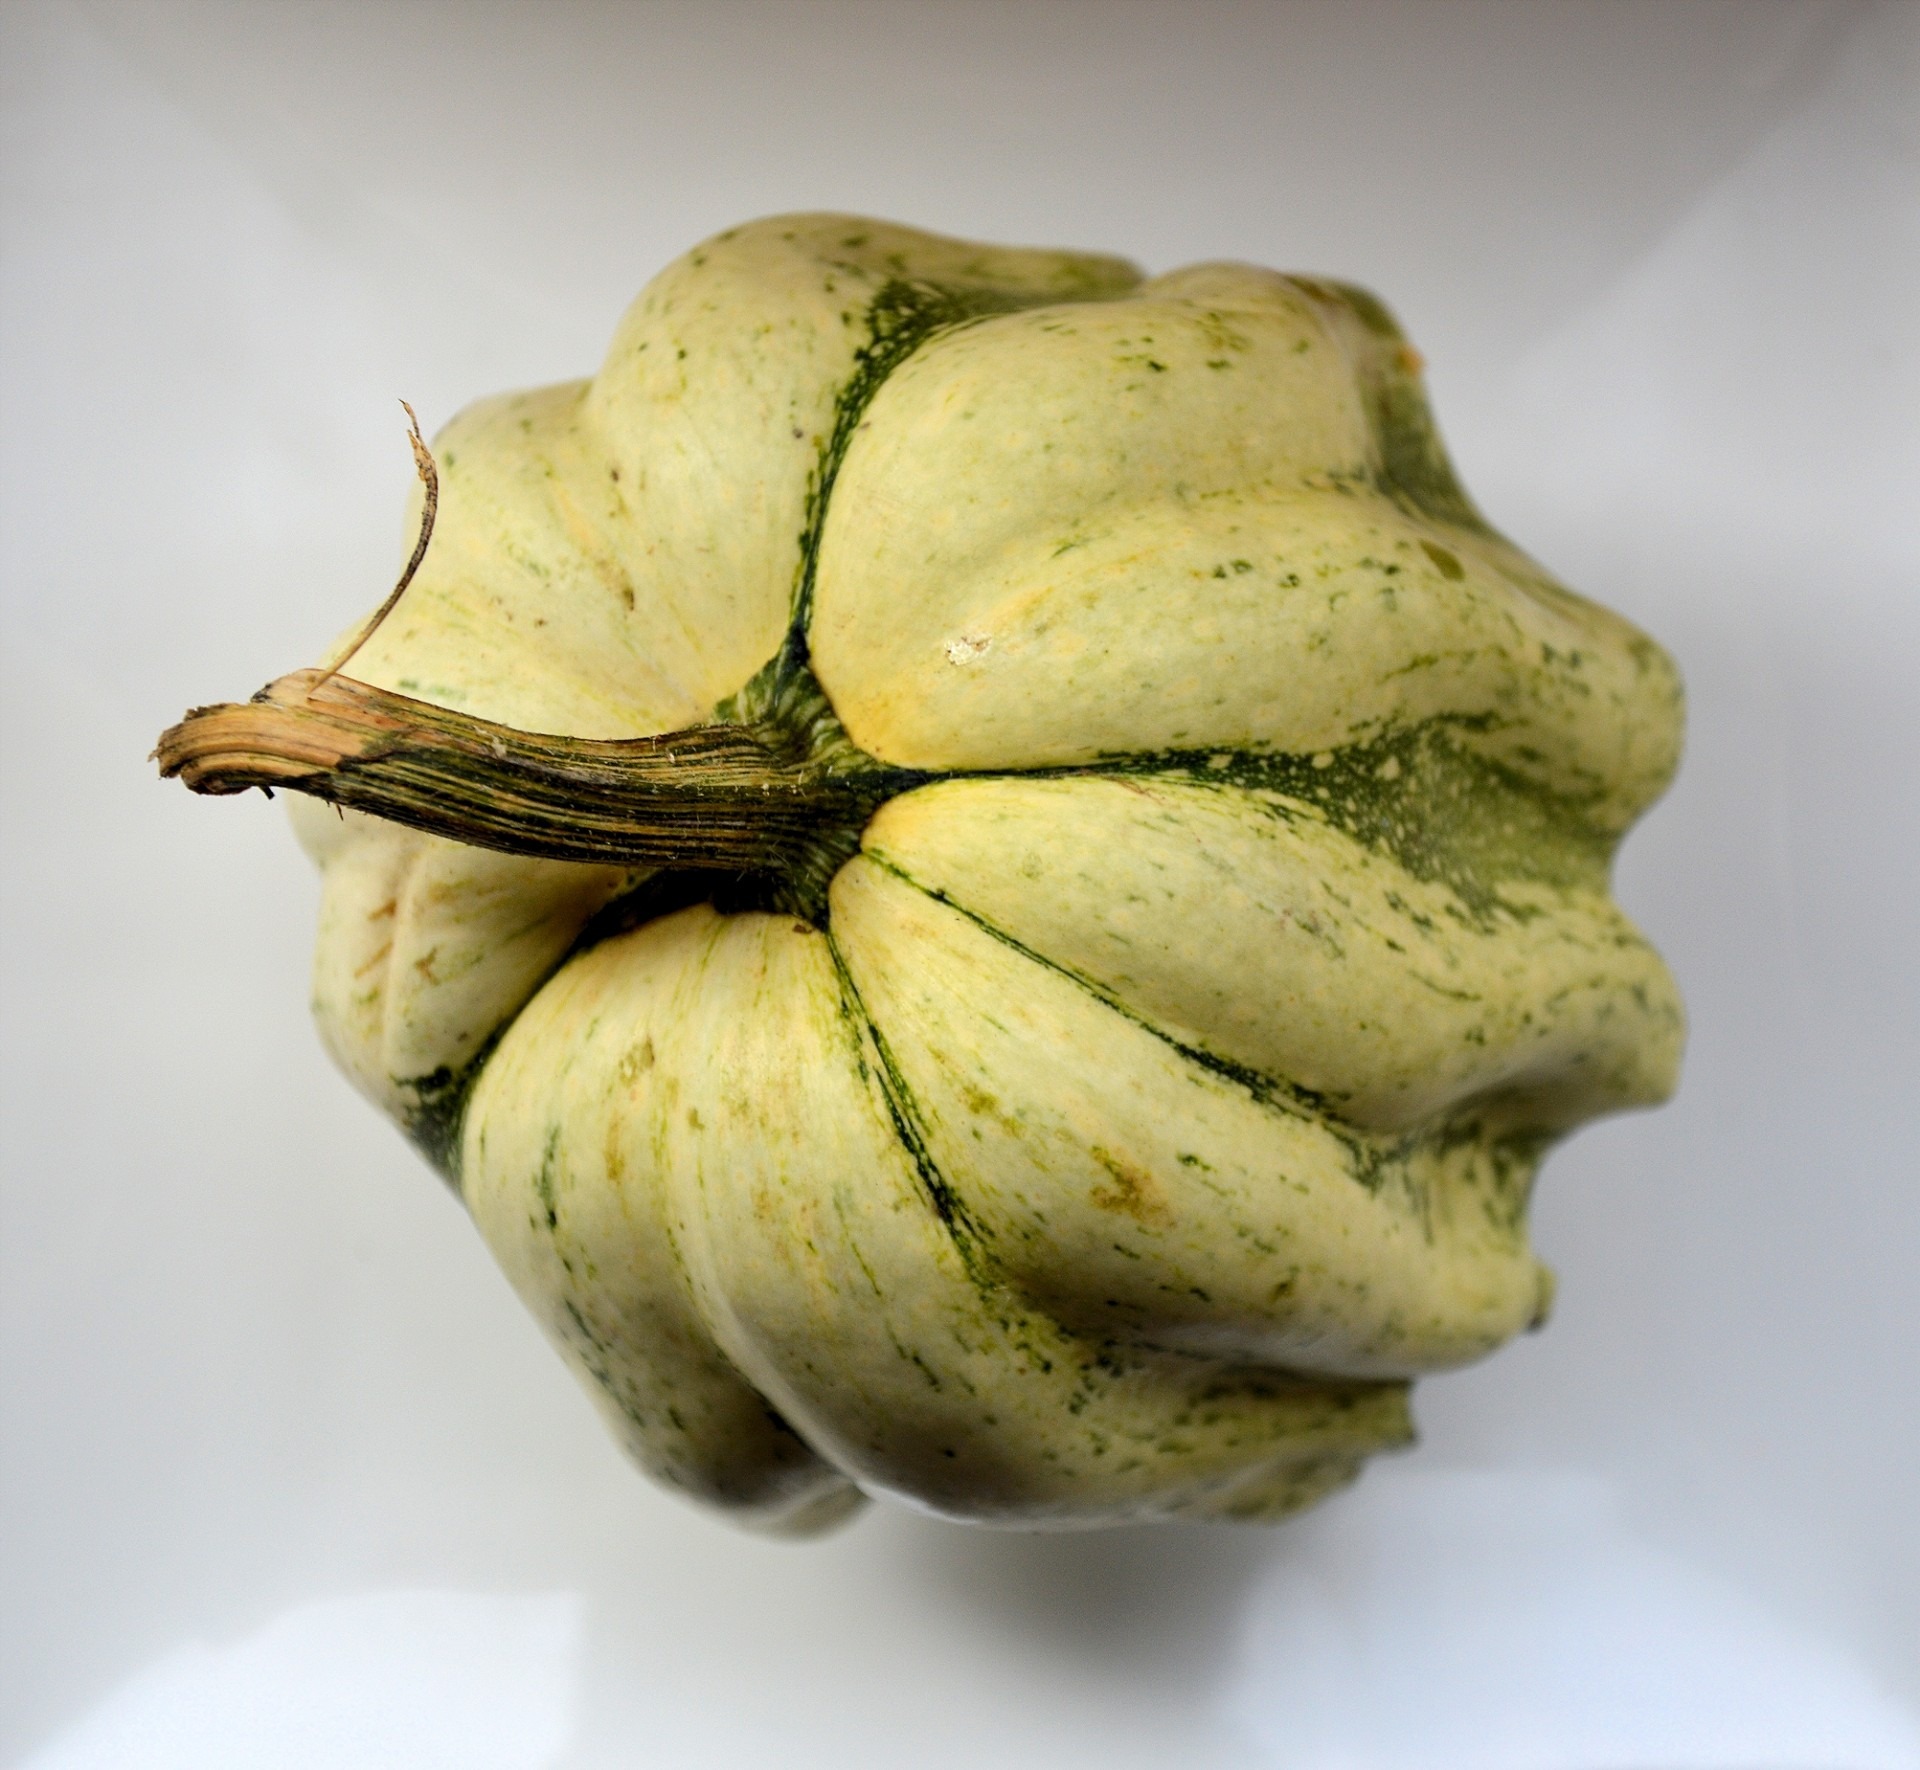
plant, fruit, flower, ripe, decoration, food, ingredient, produce, vegetable, natural, fresh, agriculture, juicy, healthy, delicious, health, gourd, nutrition, tasty, vegetarian, thistle, raw, diet, organic, cucurbita, nutritious, flowering plant, daisy family, land plant